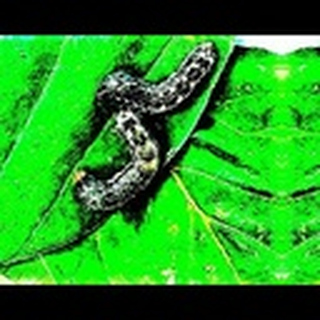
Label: cotton_army_worm